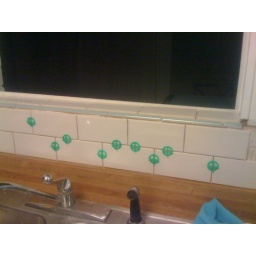
Spacing the tiles out above the kitchen sink